Belfort Gap

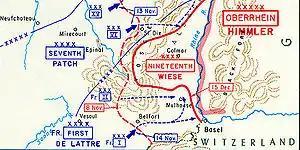
The Belfort Gap is visible in the bottom centre of this map of the 1944 campaign.

The Belfort Gap acquired renewed significance in the series of Franco-German wars in the nineteenth and early twentieth centuries. During the Franco-Prussian War, the Prussian army invaded France via the Wissembourg Gap and then swept down the length of Alsace and laid siege to Belfort, hoping to seize the city and then rush on through the Belfort Gap into central France. The siege ended up dragging on for months, and an armistice was signed before it could be brought to a decisive conclusion. The wider war had delivered a conclusive result, however, and under the resulting Treaty of Versailles (1871) Alsace and Lorraine were ceded by France to the newly-established German Empire. In 1871, the language border was used to determine the demarcation line between Alsace and Burgundy, and France was thereby able to retain Belfort. It had however become a border town again, and a series of fortifications was therefore thrown up to protect it from any future German attack.